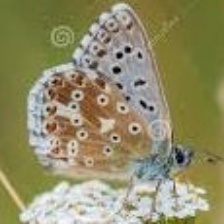
Species: CHALK HILL BLUE
Butterfly family (ImageNet category): lycaenid_butterfly